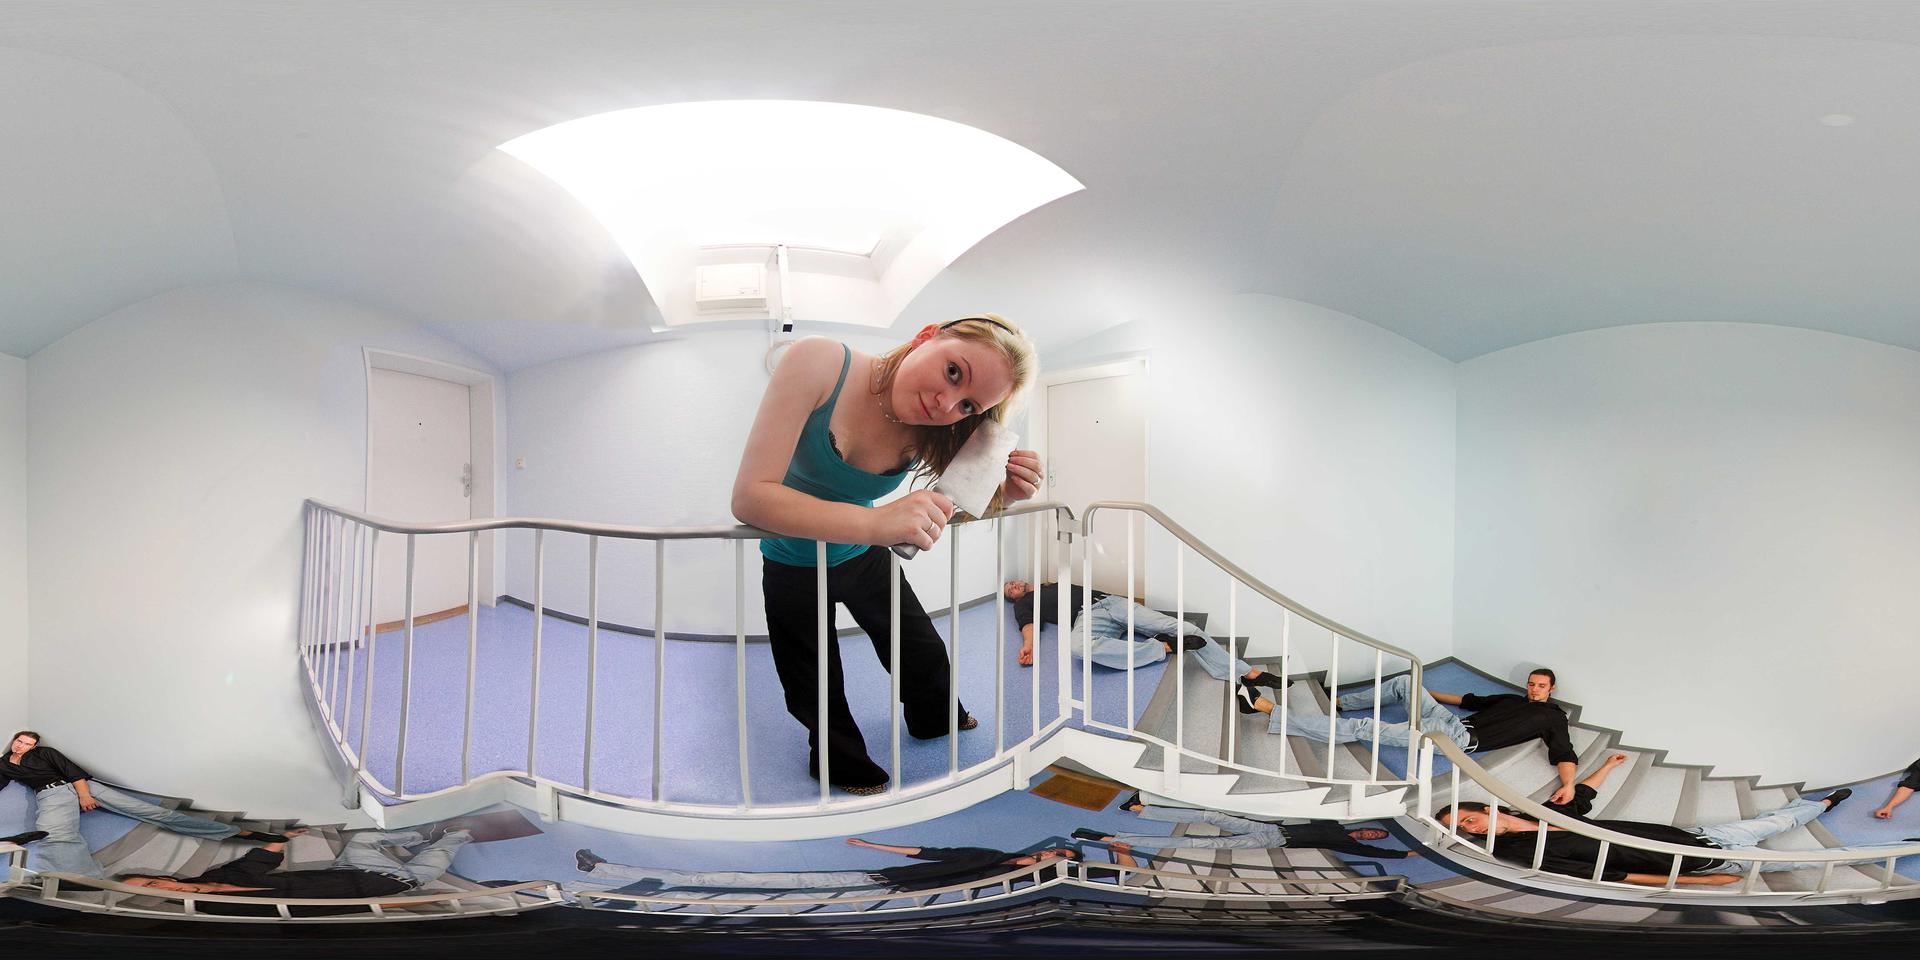
Referred object: The man lying by the door

Referred object: the woman wearing a teal tank top

Referred object: the woman leaning on the railing across from the closed white door